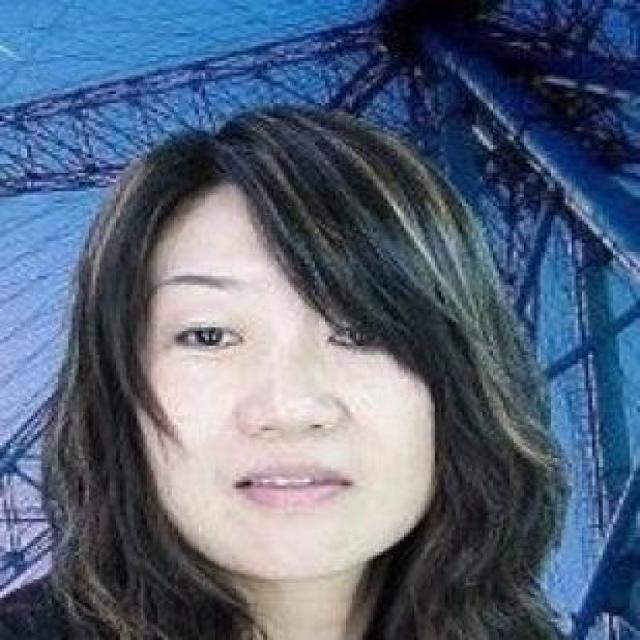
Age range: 21-44